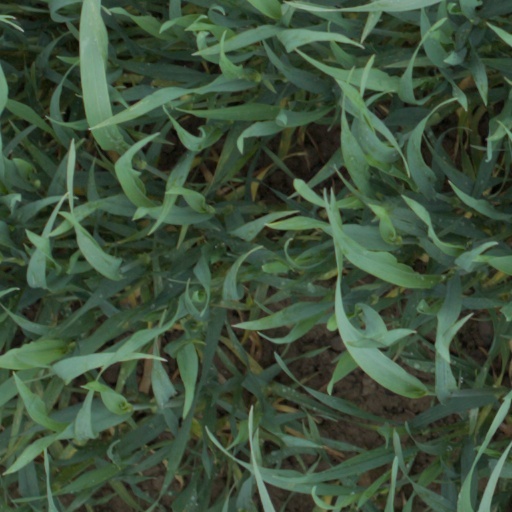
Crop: wheat